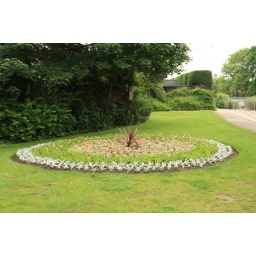
flower beds at the top of the park near the main road